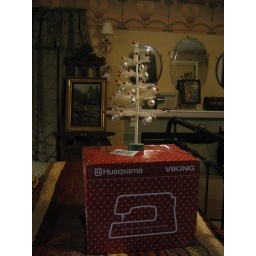
box under tree